Ice storage air conditioning

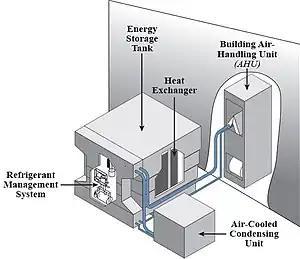
Illustration of an ice storage air conditioning unit in production.

Ice storage air conditioning is the process of using ice for thermal energy storage. The process can reduce energy used for cooling during times of peak electrical demand. Alternative power sources such as solar can also use the technology to store energy for later use. This is practical because of water's large heat of fusion: one metric ton of water (one cubic metre) can store 334 megajoules (MJ) (317,000 BTU) of energy, equivalent to 93 kWh (26.4 ton-hours).